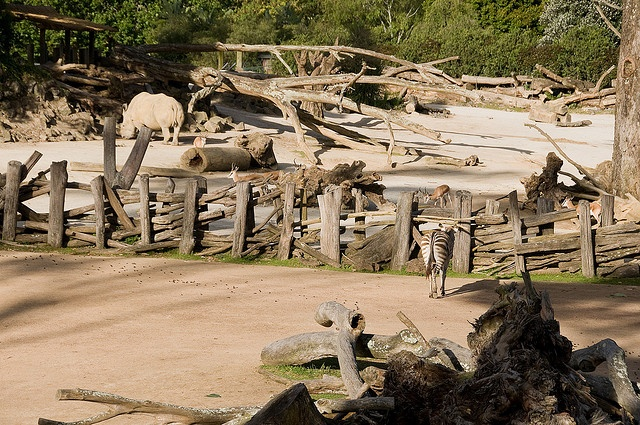
The zebra is standing nearby where the trees have fallen.
A zebra enclosure, in front of one for rhinos at a zoo.
A rhino inside of a wood fence in a zoo setting.
A zebra standing on a trail near a fence which is confining a rhino.
A zebra stands in an inclosure in front of a rhinoceros and gazelles.